Durban Academy High School

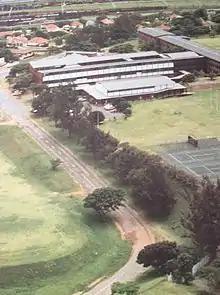
School building in 1997

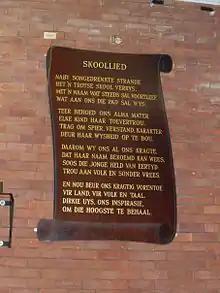
Hoërskool Dirkie Uys School Song

Durban Academy has won numerous awards including the Best High School on the South Durban community and surrounding areas in 2012 and 2014, by the Southlands Sun community news paper. As recently as 2016, Durban Academy High School had 589 students and 35 educators.